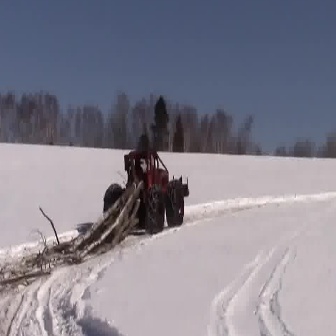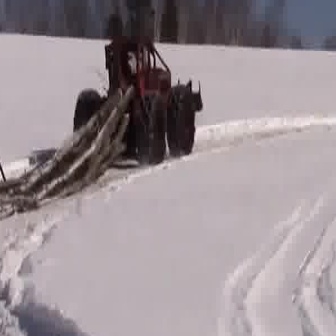
  Please identify the target specified by the bounding box [102,146,188,232] in the first image and locate it in the second image. Return the coordinates in [x_min,y_min,x_max,y_max] format.
Answer: [71,32,201,161]